Environmental technology

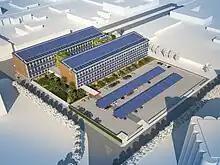
Net Zero Court zero emissions office building prototype in St. Louis, Missouri

Air purification describes the processes used to remove contaminants and pollutants from the air to reduce the potential adverse effects on humans and the environment. The process of air purification may be performed using methods such as mechanical filtration, ionization, activated carbon adsorption, photocatalytic oxidation, and ultraviolet light germicidal irradiation.